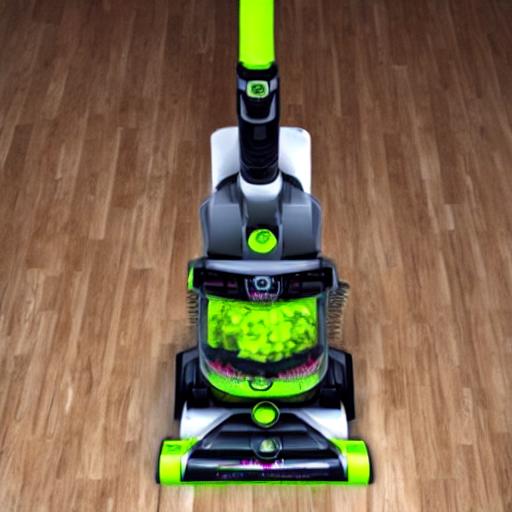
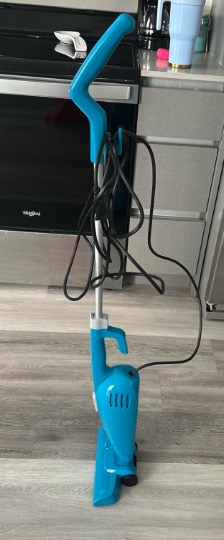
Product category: items_vacuum
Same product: no